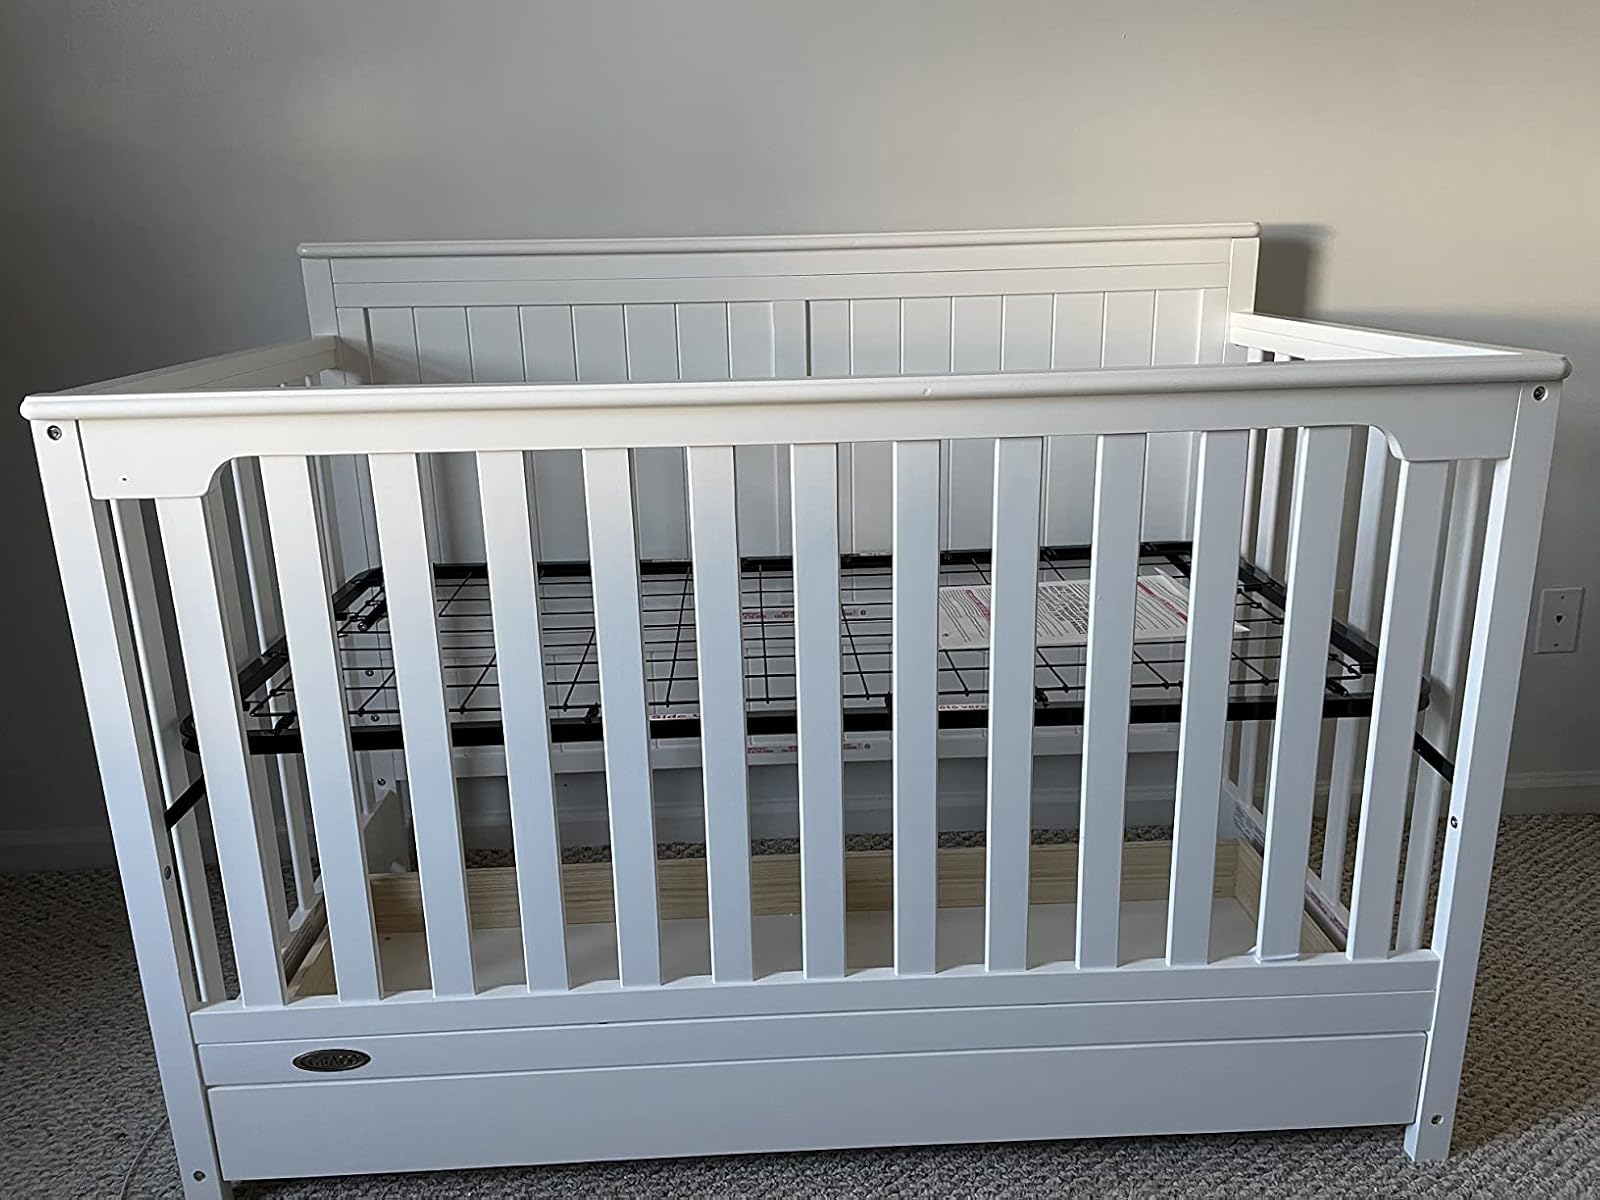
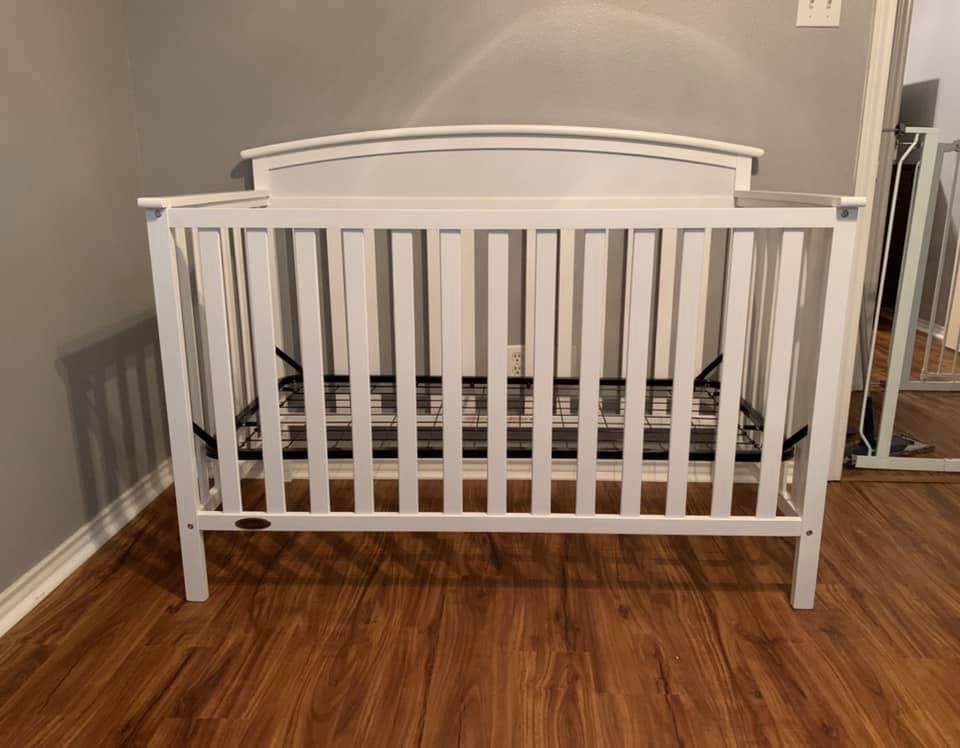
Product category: products_crib
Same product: no